Jewellery

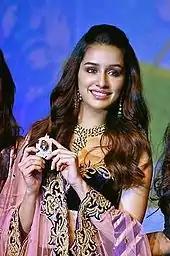
Indian actress Shraddha Kapoor showcasing modern Indian-style jewellery

Growing political tensions, the after-effects of the war, and a reaction against the perceived decadence of the turn of the 20th century led to simpler forms, combined with more effective manufacturing for mass production of high-quality jewellery. Covering the period of the 1920s and 1930s, the style has become popularly known as Art Deco. Walter Gropius and the German Bauhaus movement, with their philosophy of "no barriers between artists and craftsmen" led to some interesting and stylistically simplified forms. Modern materials were also introduced: plastics and aluminium were first used in jewellery, and of note are the chromed pendants of Russian-born Bauhaus master Naum Slutzky. Technical mastery became as valued as the material itself. In the West, this period saw the reinvention of granulation by the German Elizabeth Treskow, although development of the re-invention has continued into the 1990s. It is based on the basic shapes.